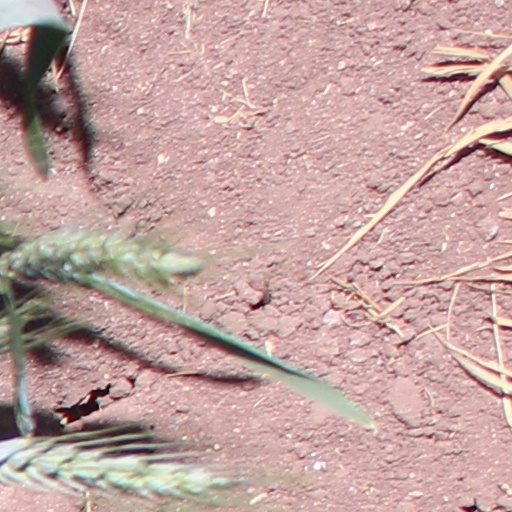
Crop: wheat